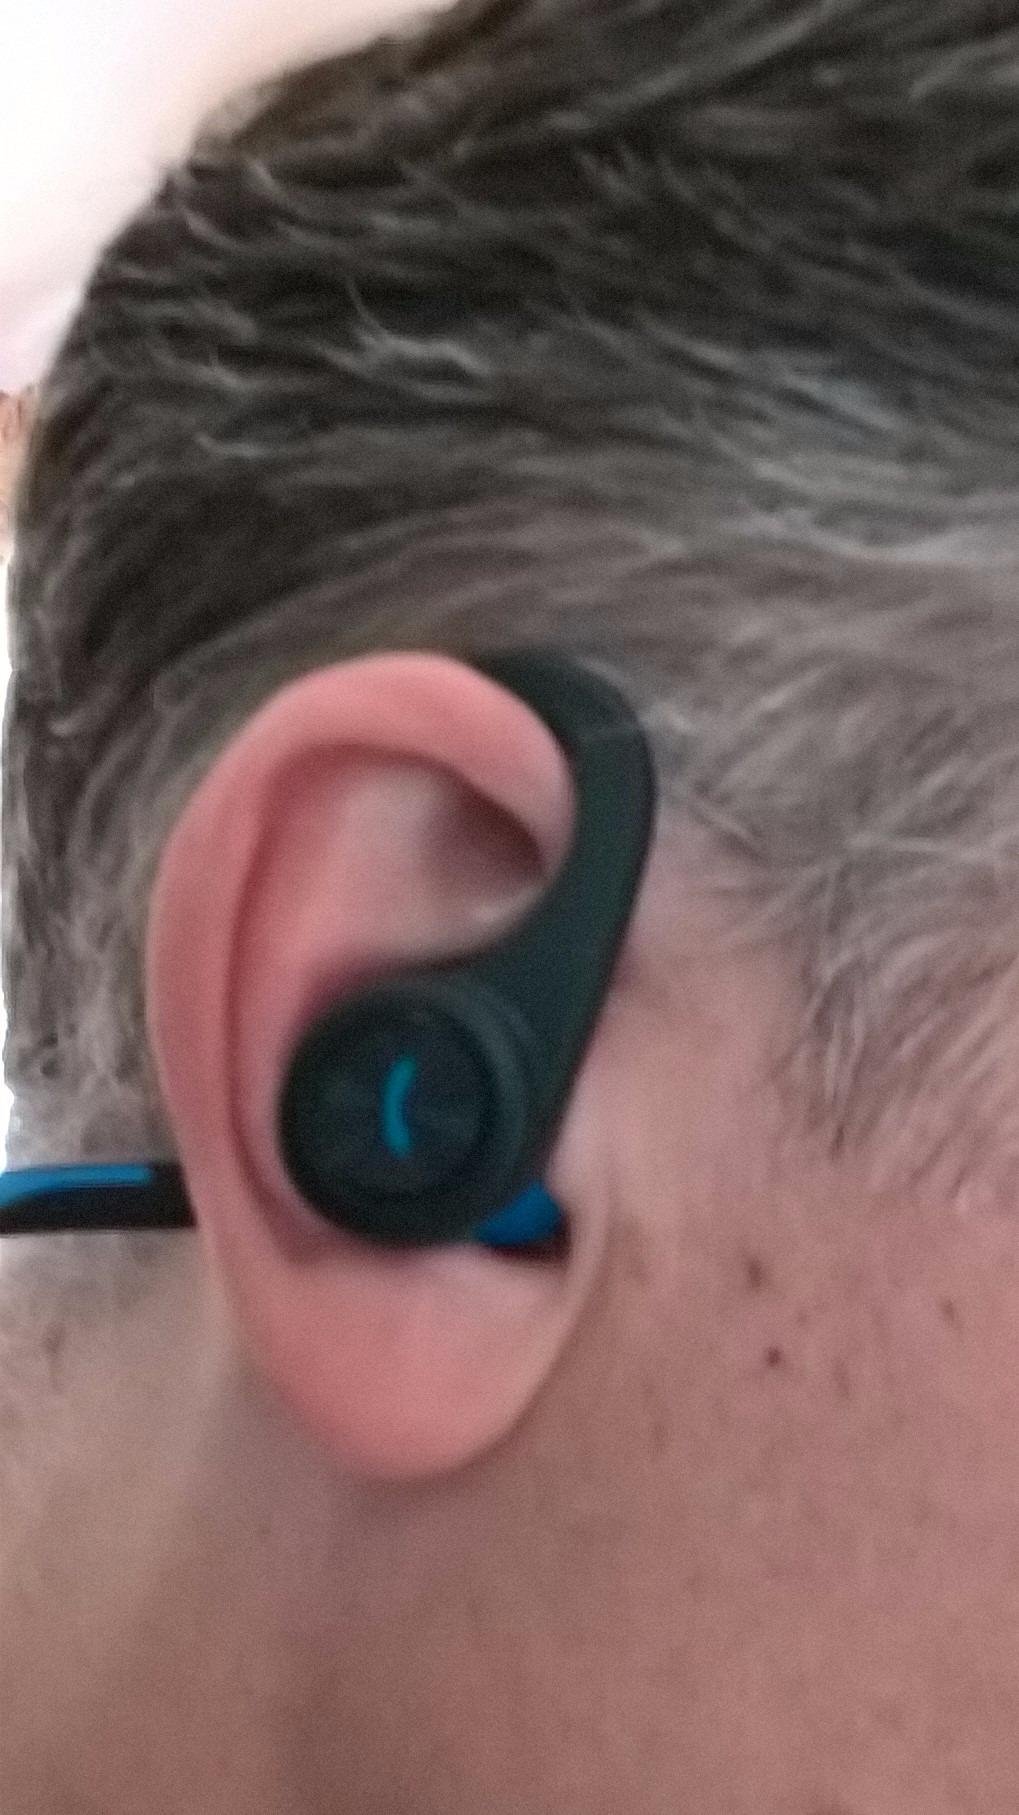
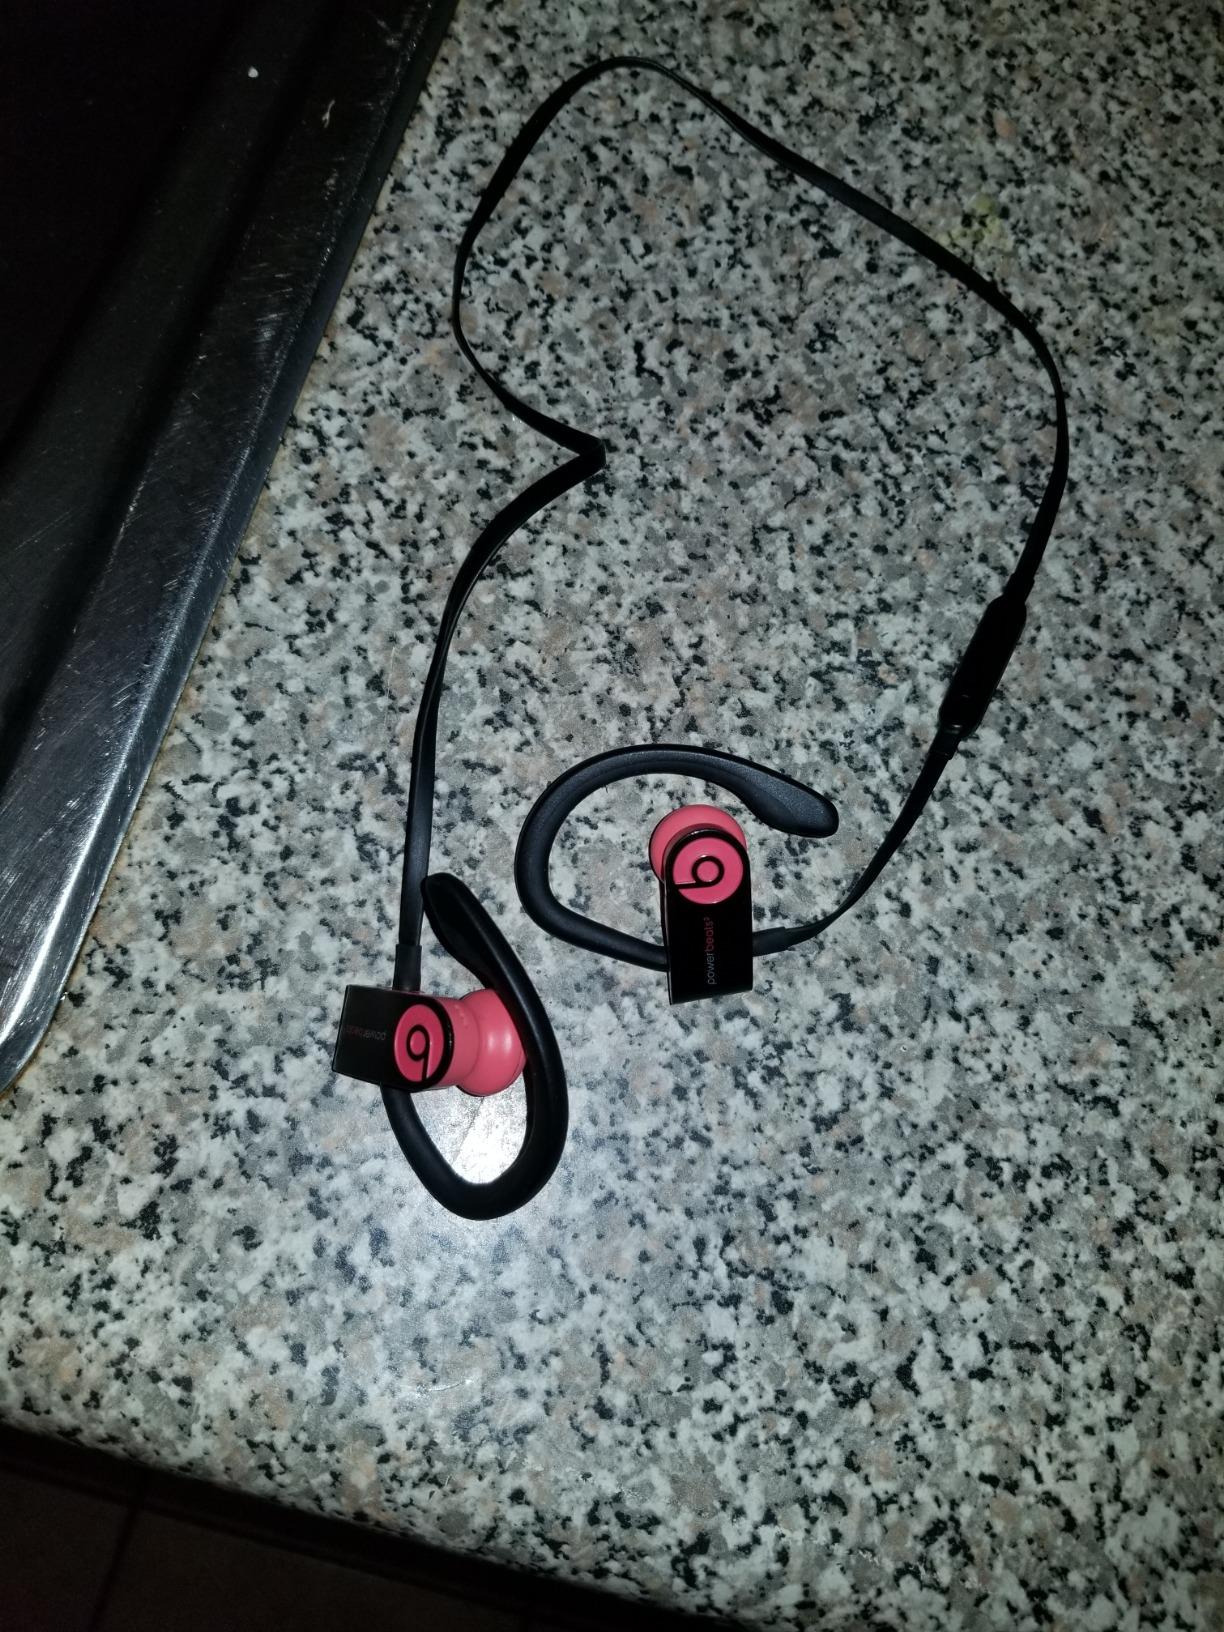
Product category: headphones
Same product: no